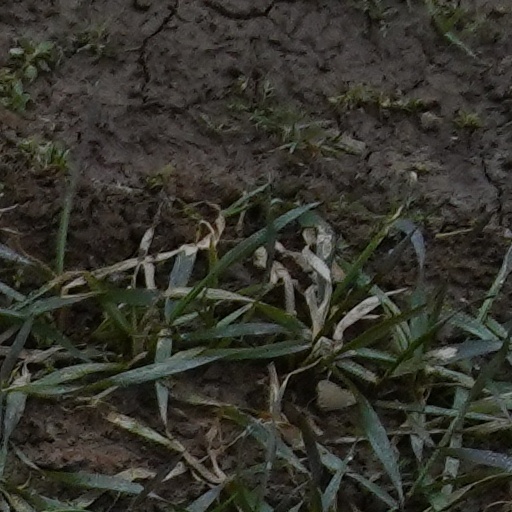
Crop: wheat